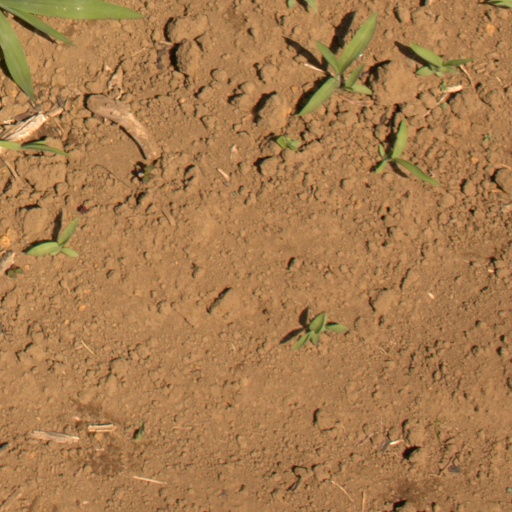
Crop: Jerusalem artichoke